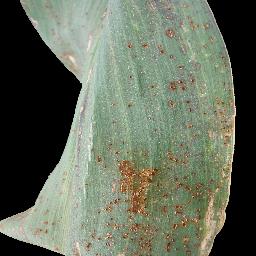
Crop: corn
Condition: (maize)_common_rust